Seignosse

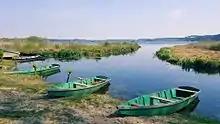
The "Etang Blanc" in Seignosse

The Etang Blanc is located in a natural environment surrounded by pines and cork oaks. It is possible to go fishing or get a row boat ride. The Etang Blanc features duck blinds on the water locally called "Tonnes".